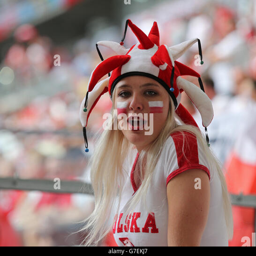
fan shows her support during the v